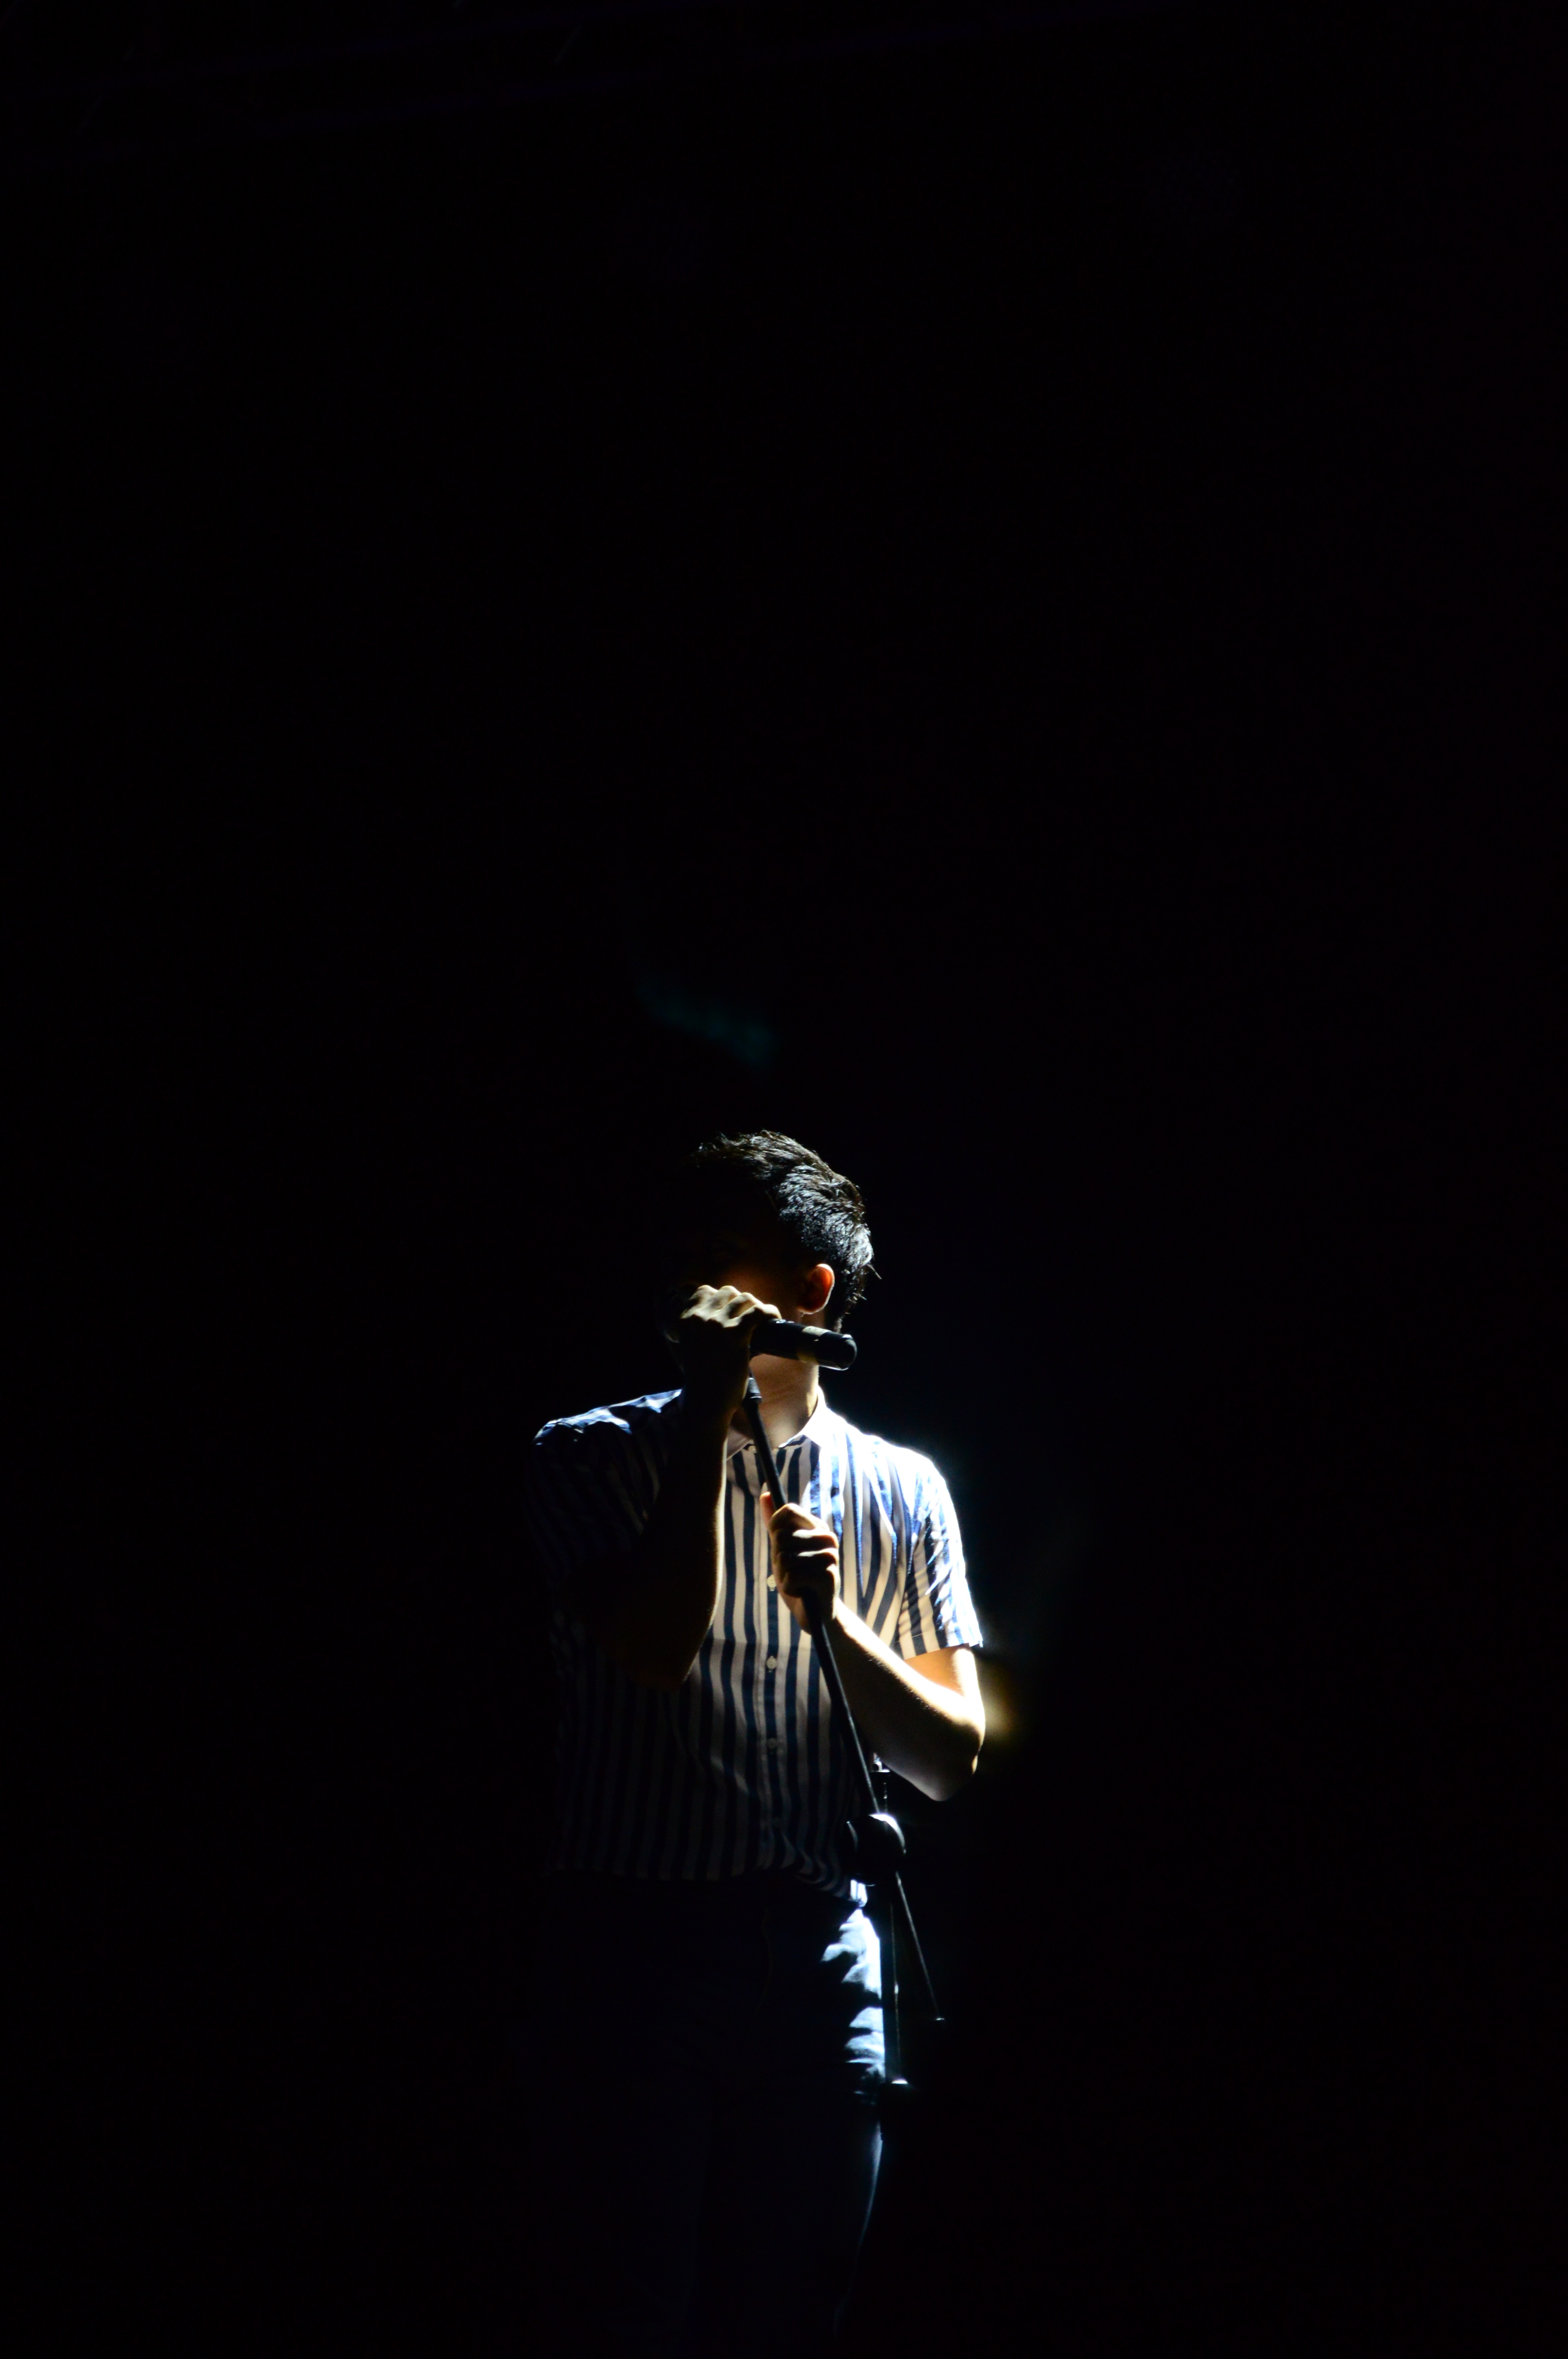
music, wing, light, night, photography, singer, portrait, insect, microphone, darkness, black, lonely, lighting, invertebrate, music festival, stage, performance, schoolboy, enjoy, macro photography, live concert, sing a song, mr michael mak